Angorichina

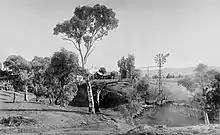
Angorichina Head Station, ca. 1925

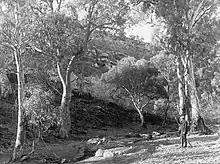
Angorichina Creek, ca. 1935

Angorichina is a pastoral lease, in area, in the Flinders Ranges in the Australian state of South Australia. Its three small centres of population, disposed on an east-west axis long, are Angorichina Station, Blinman, and Angorichina Tourist Village.